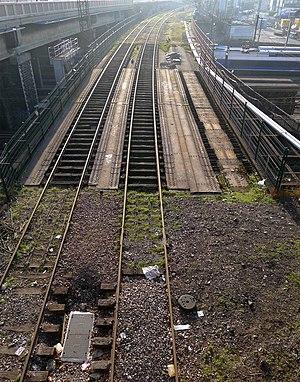
Petite Ceinture traversant les voies PLM près de la porte de Charenton - Paris XII
La gare de Bercy-Ceinture est une ancienne gare ferroviaire française de la ligne de Paris-Lyon à Marseille-Saint-Charles, située à Paris.
La ligne de Petite Ceinture de Paris, communément désignée sous le nom de « Petite Ceinture » voire « PC », est une ligne de chemin de fer à double voie de 32 kilomètres de longueur, faisant le tour de Paris à l'intérieur des boulevards des Maréchaux, inutilisée sur la plus grande partie de son parcours, sauf entre Avenue Henri-Martin et Porte de Clichy. Ouverte par tronçons de 1852 à 1869, elle a d'abord pour but de permettre à des trains de marchandises de contourner Paris. En 1862, elle s'ouvre aux voyageurs — et intègre dans sa partie ouest la ligne de Pont-Cardinet à Auteuil – Boulogne, dite « ligne d'Auteuil » — offrant alors un service circulaire à travers les quartiers périphériques de la capitale et permettant d'éviter les gares terminales établies par les grandes compagnies.